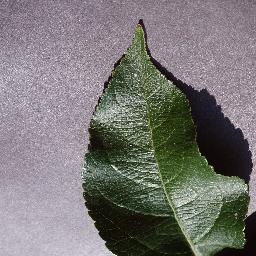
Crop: apple
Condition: healthy